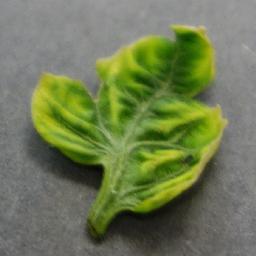
Label: Tomato___Tomato_Yellow_Leaf_Curl_Virus